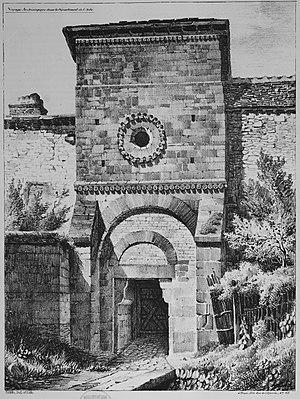
porte de l'ancien château vers le nord.
L' ancien château des comtes de Champagne était un château situé à Troyes, en France qui fut transformé en prison, en palais de Justice.